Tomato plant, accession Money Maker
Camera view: bottom (45 deg); turntable rotation: 240 degrees
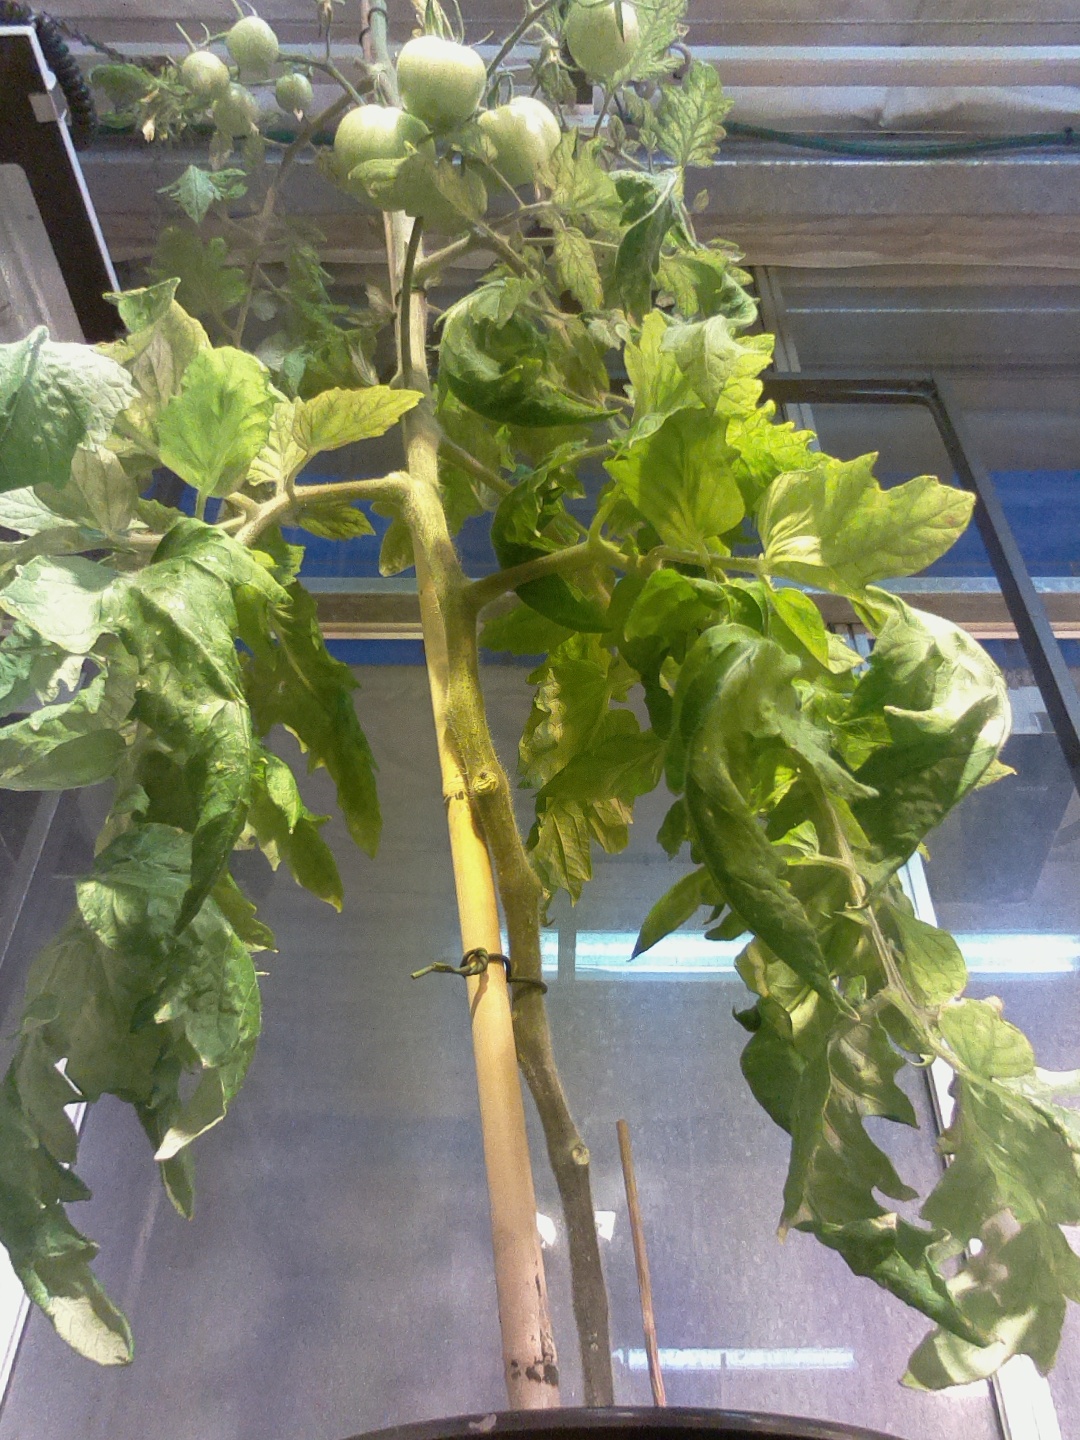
BBCH growth stage 79: 90% -100% of final fruit size